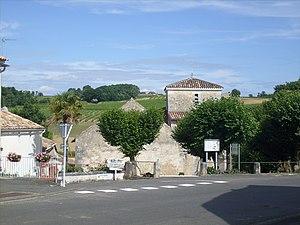
Village de Saint-Sorlin de Cônac
Saint-Sorlin-de-Conac est une commune du sud-ouest de la France située dans le département de la Charente-Maritime. Ses habitants sont appelés les Saint-Sorlinois et les Saint-Sorlinoises.